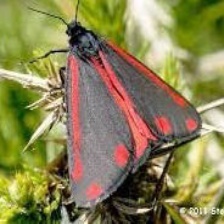
Species: CINNABAR MOTH